JaJaMaru Gekimaden: Maboroshi no Kinmajou

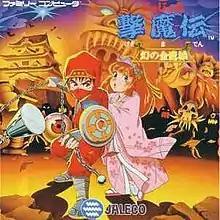
"JaJaMaru Gekimaden" cover art

is an action role-playing game for the Family Computer. It was released in 1990 by Jaleco to a Japan-exclusive market. This video game has not been localized for any other region.